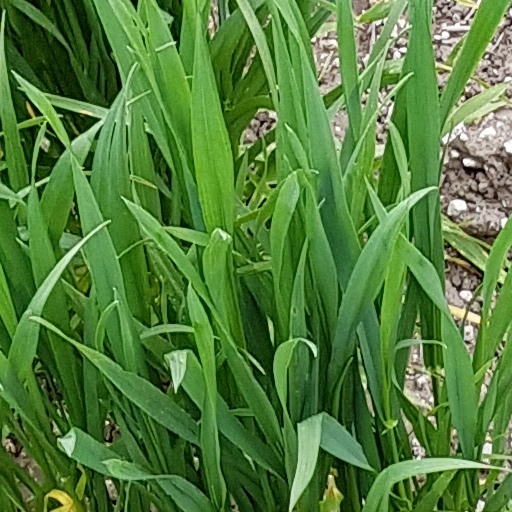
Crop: wheat